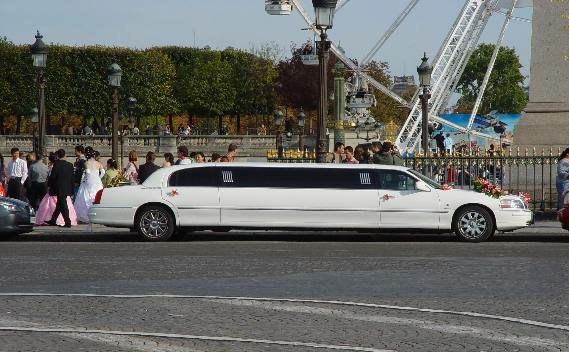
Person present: No